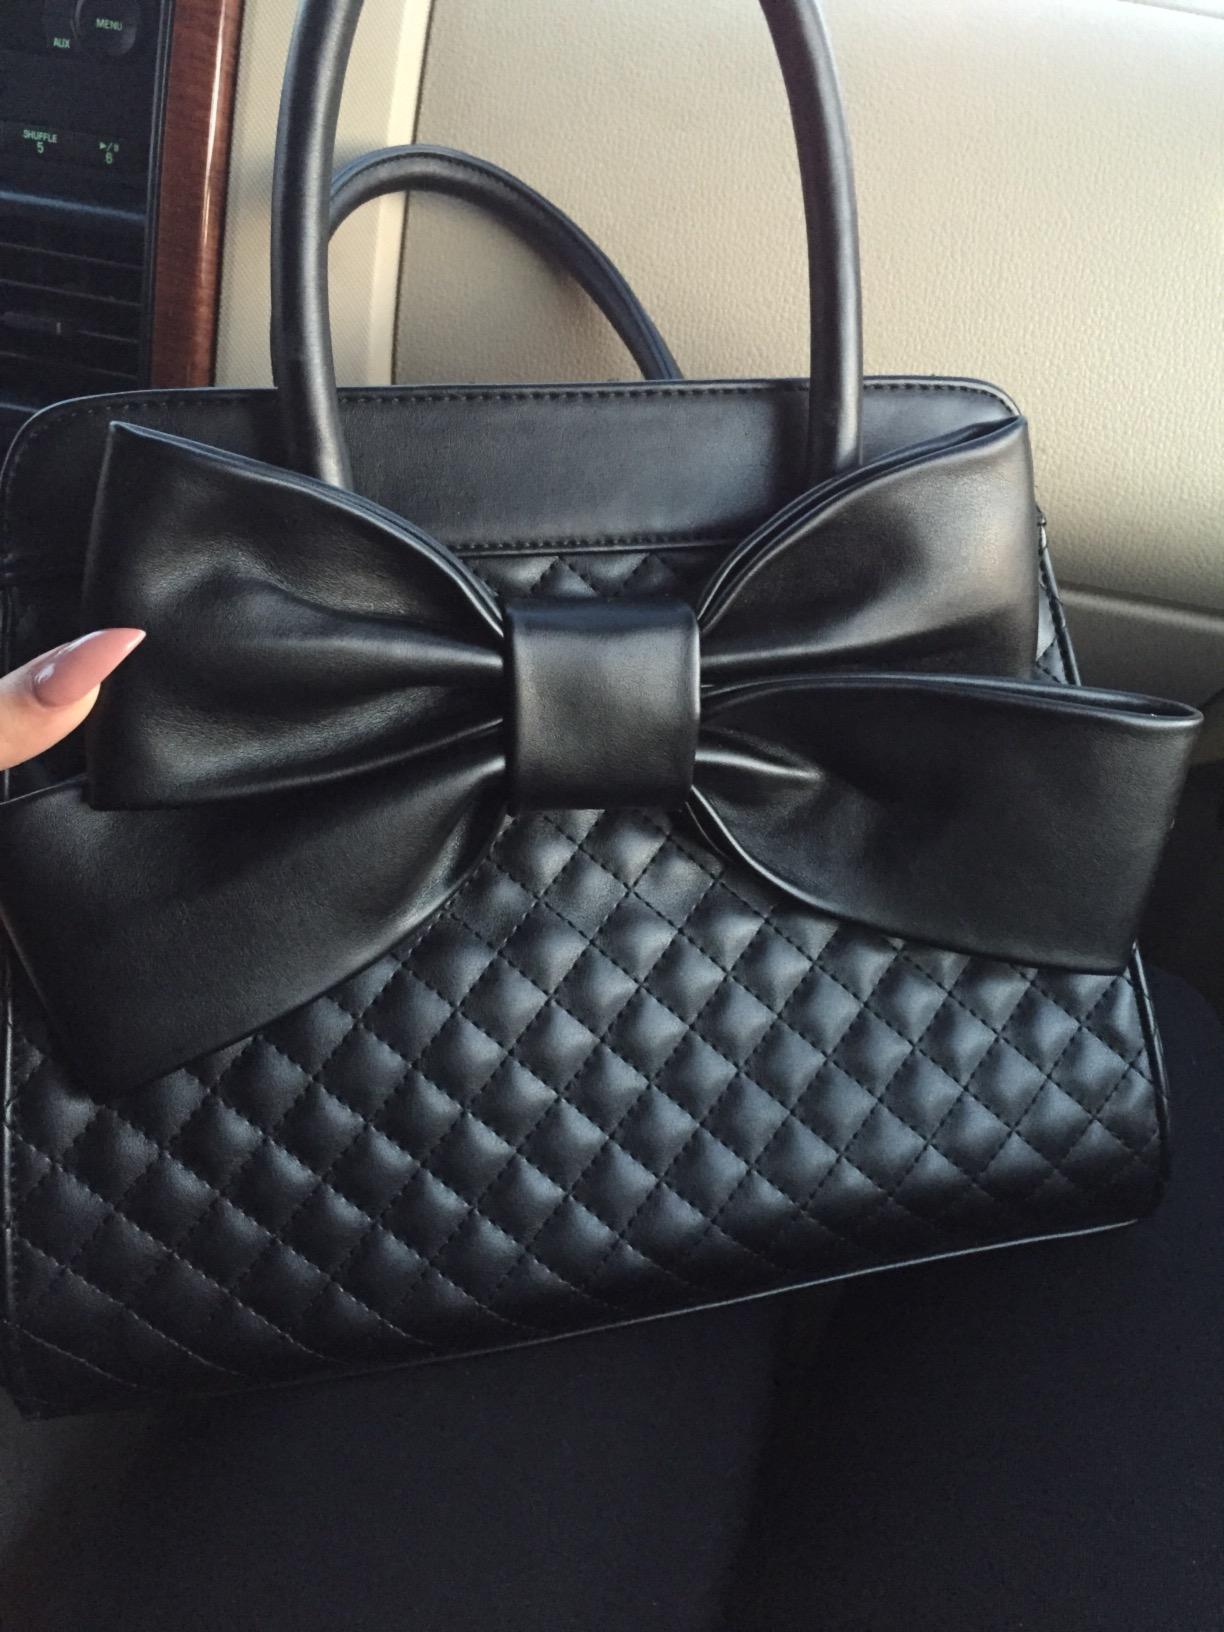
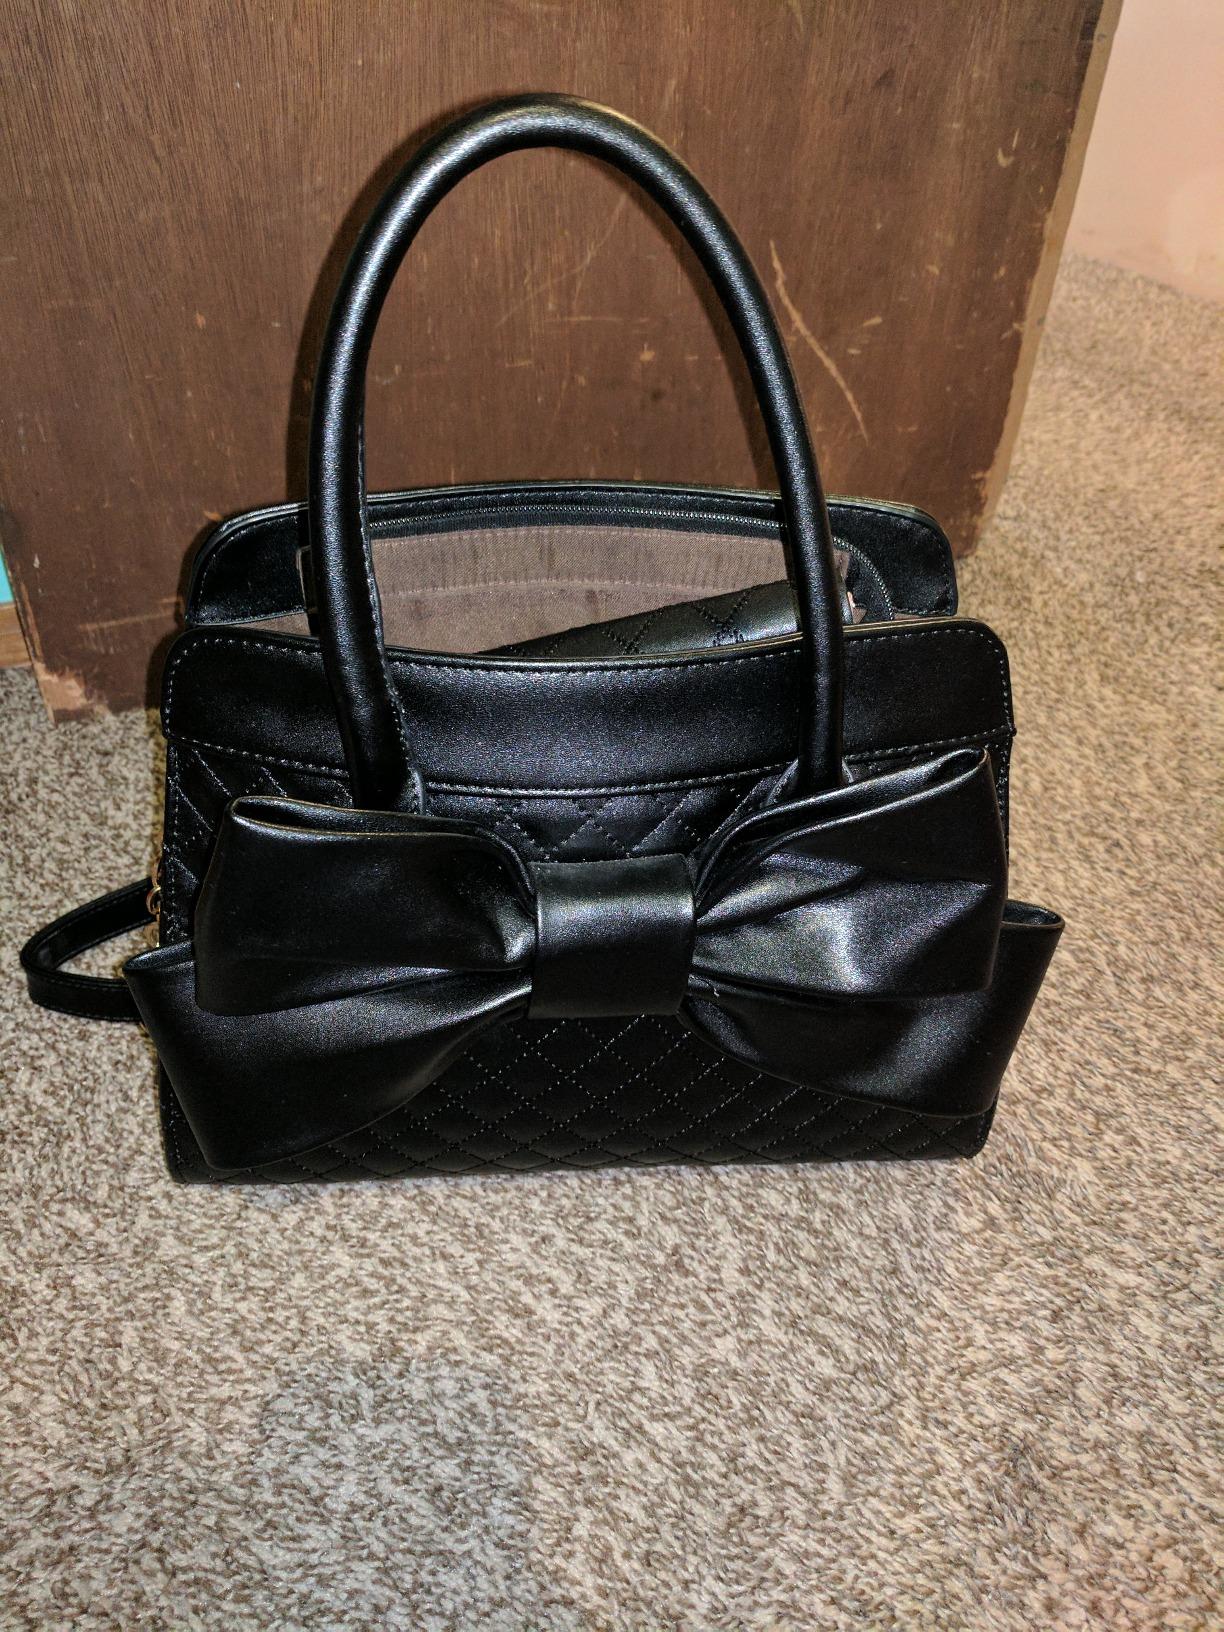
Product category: accessories_handbag
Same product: yes